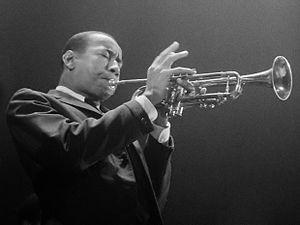
Lee Morgan est un trompettiste de jazz américain. Il est l'un des représentants majeurs du courant hard bop.